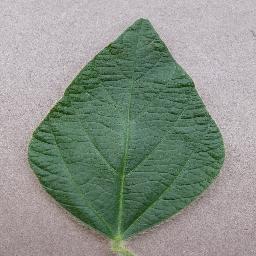
Label: Soybean___healthy